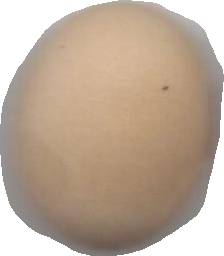
Variety: Anjasmoro